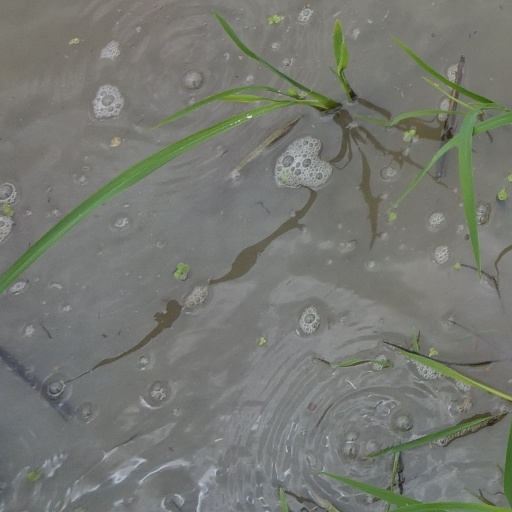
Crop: rice